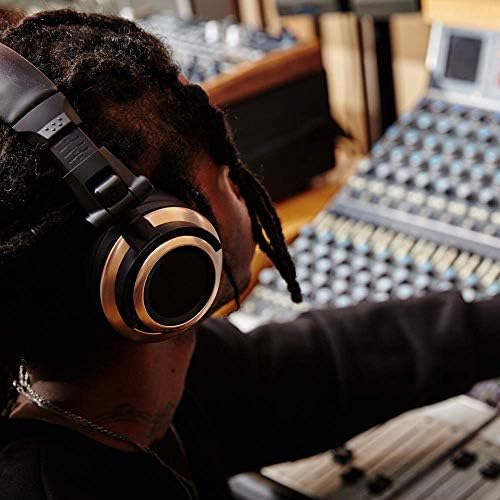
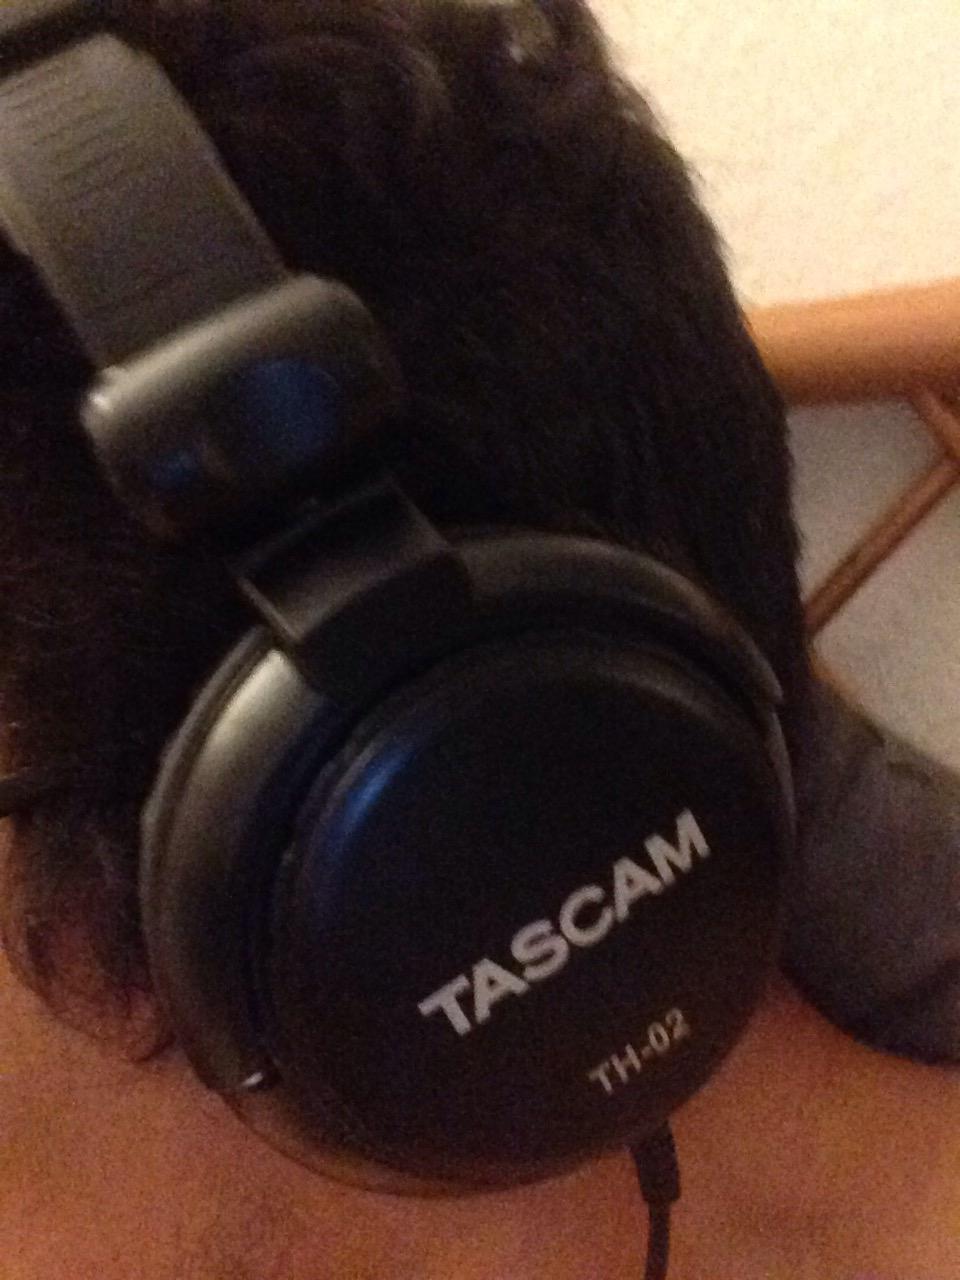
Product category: headphones
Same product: no